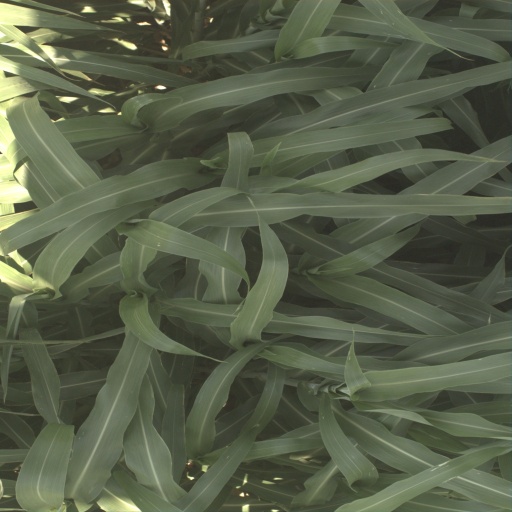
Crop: sorghum